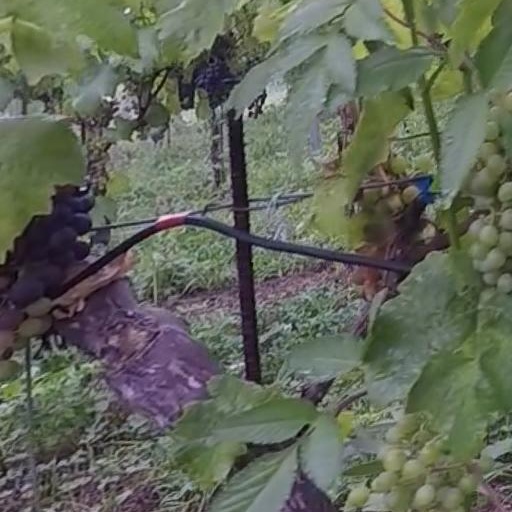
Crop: grape